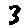
Label: 3